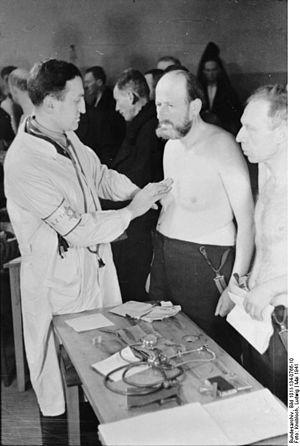
La percussion, en médecine, est une technique utilisant l'analyse de la tonalité du son produit par la percussion douce, effectuée par le médecin, de différents endroits du corps d'un patient. C’est, avec l’inspection, la palpation et l’auscultation, l’un des quatre temps de l’examen clinique général.